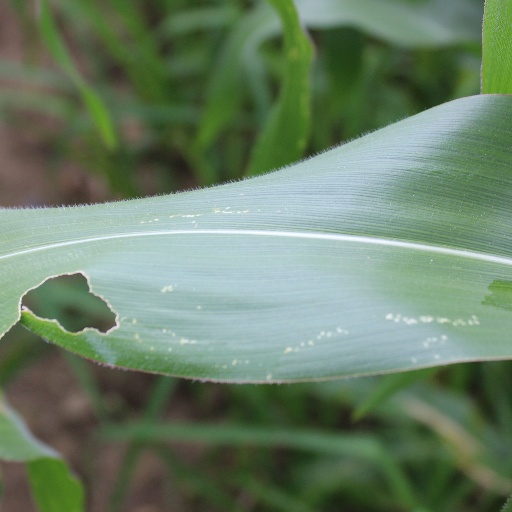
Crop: maize; corn